Giant sea bass

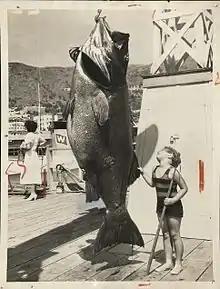
A particularly large giant sea bass

There are published reports of giant sea bass exceeding in length. A 2014 study by Hawk and Allen found specimens up to long. As growth in the giant sea bass slows with increasing age, the study also reported that the Von Bertalanffy function predicts a maximum length of at an indefinite age. Reports of giant sea bass weighing as much as cannot be verified. A specimen weighing was reported in 1971. Aside from its tremendous size, the giant sea bass is also known for its lengthy lifespan. They mature around the age of 11 or 12, around the weight of . While some unverifiable reports have claimed that giant sea bass live to 90 or 100 years of age, Hawk and Allen report that while they found several specimens that were very close to the expected maximum size of the fish, none were older than 76 years of age.